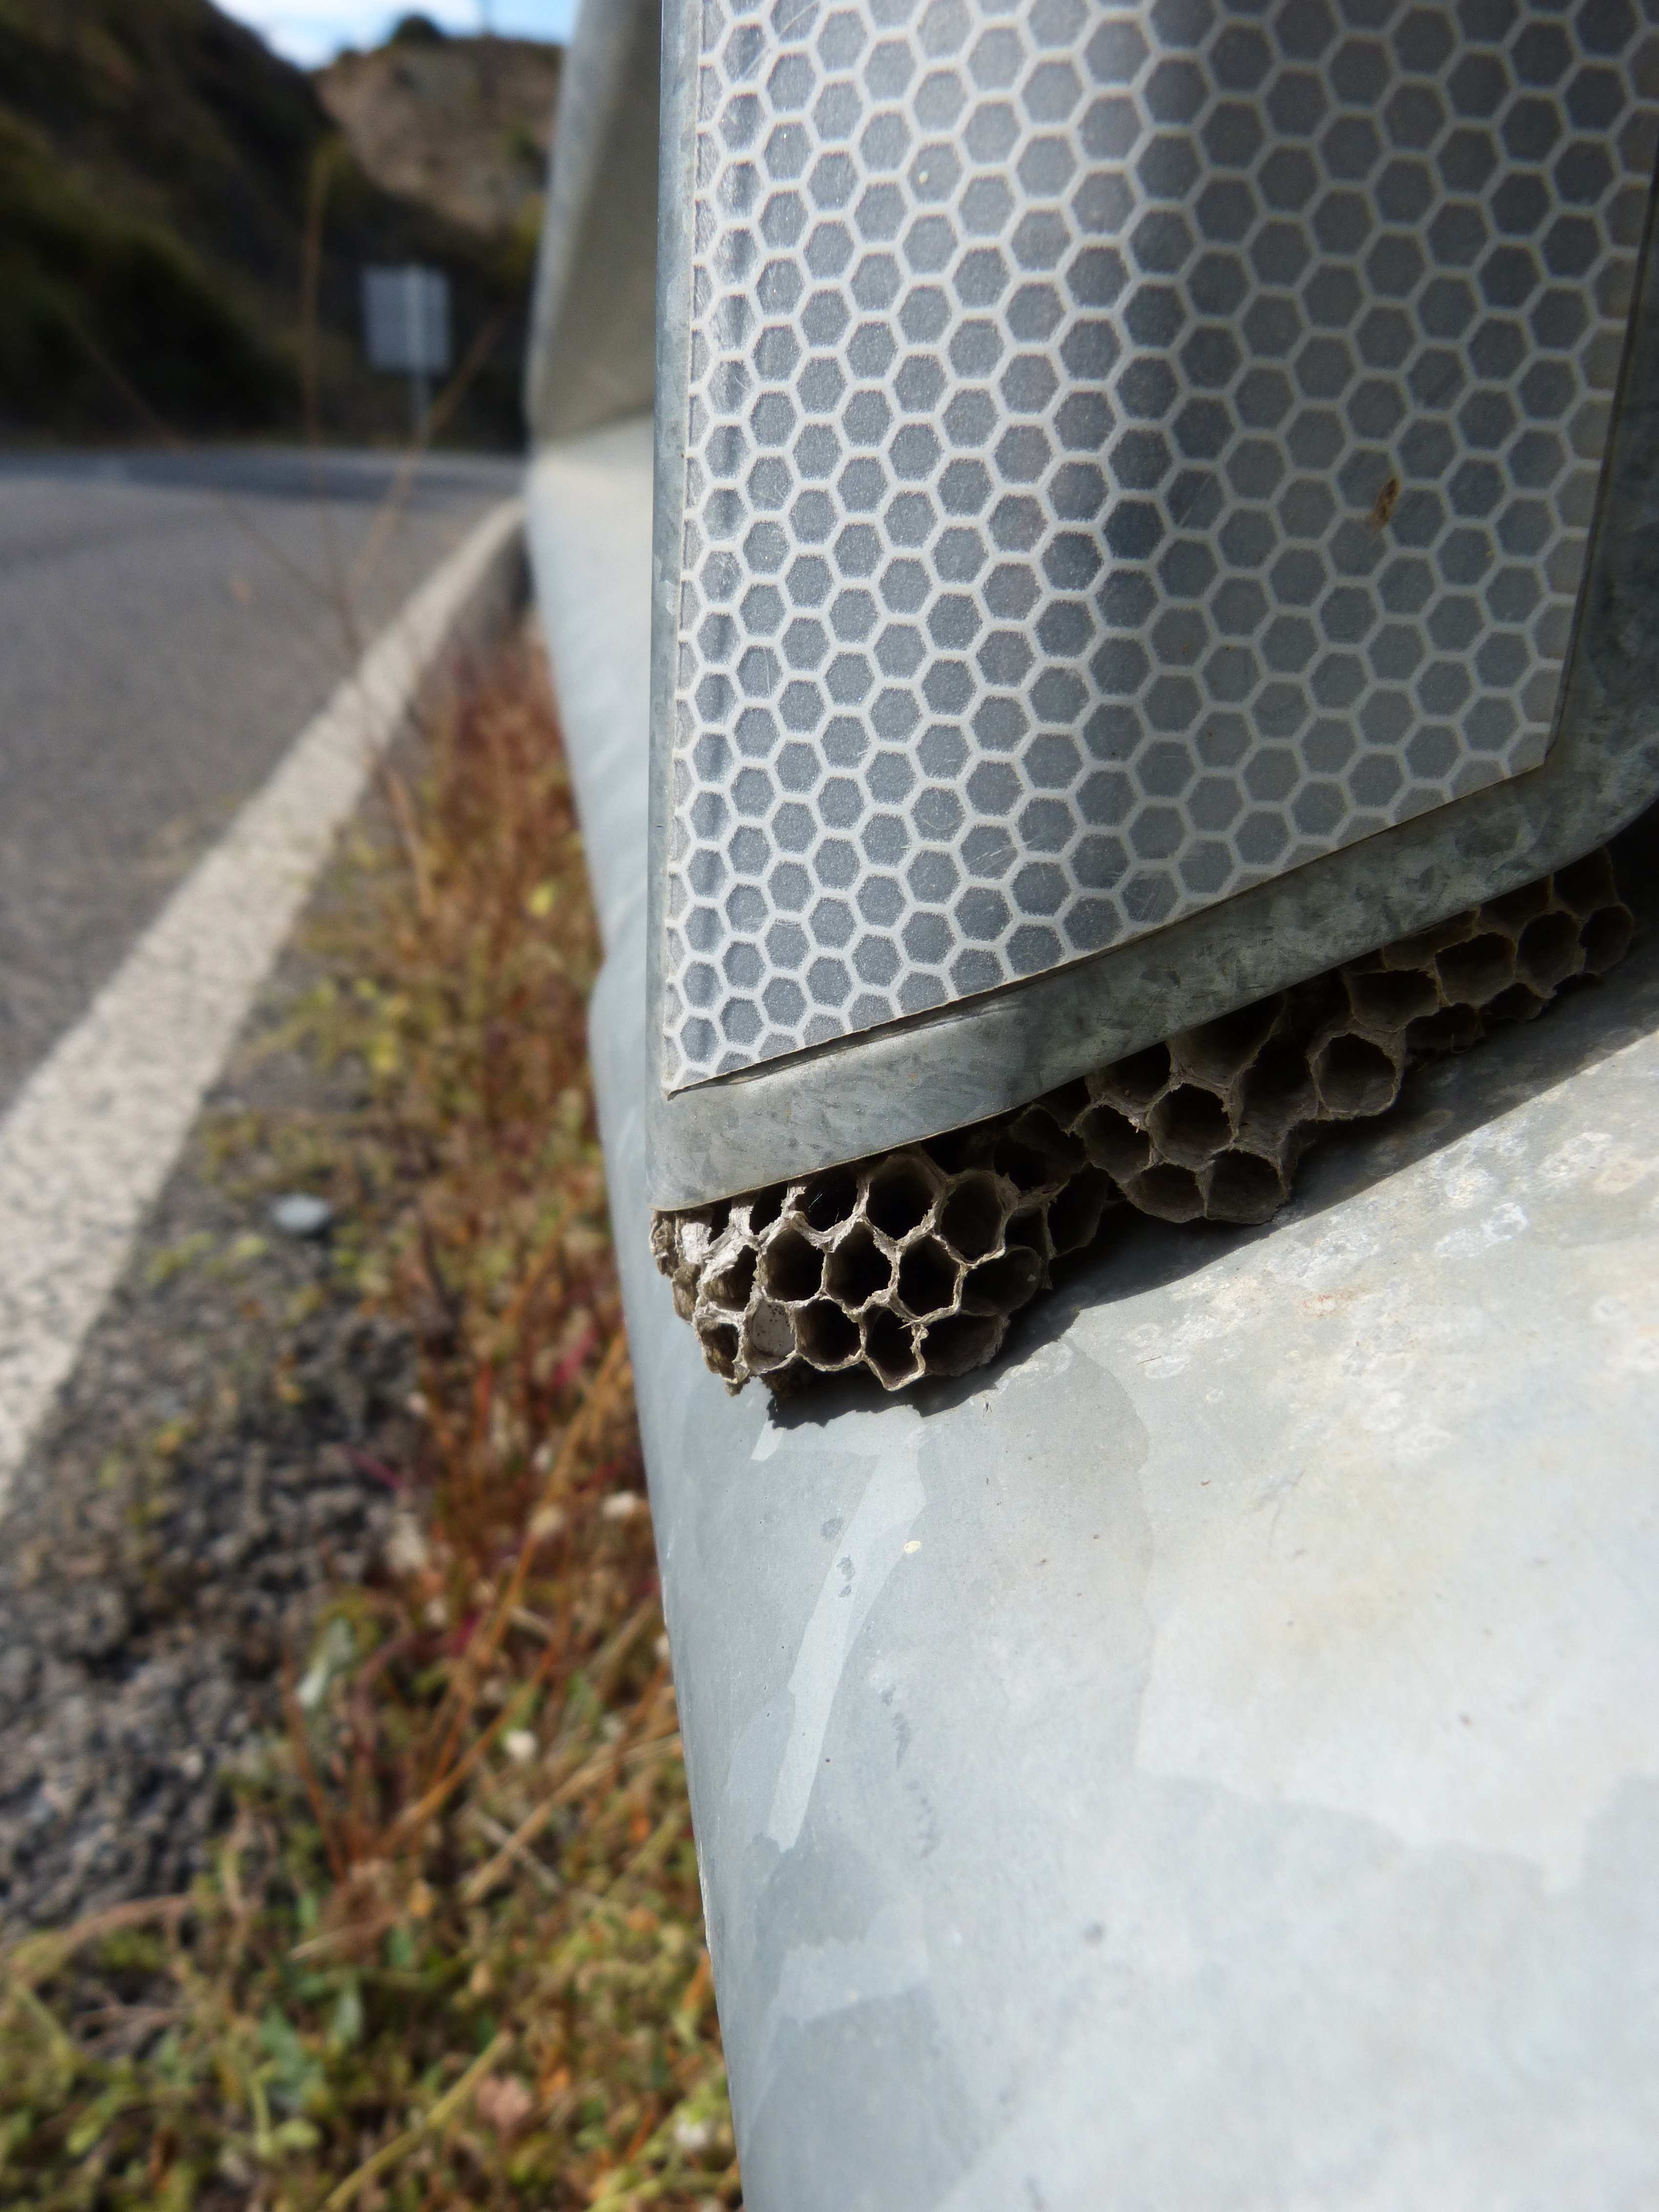
fence, pattern, material, bumper, design, hexagon, cells, wasp, diaper, flooring, hex, coincidence, wasps nest, guardarail, it wasp swarm